Final Fantasy V

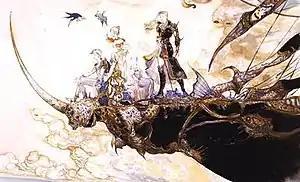
Concept art of the playable characters of "Final Fantasy V" by Yoshitaka Amano; from left, Bartz, Krile, Lenna, and Faris.

"Final Fantasy V" features five player characters, though only up to four are playable at any given time: